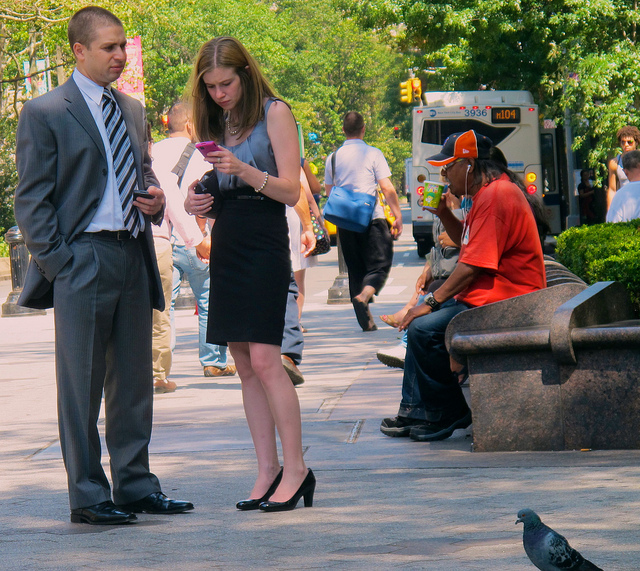
user: Given an image and a question. Answer the question in a short answer. Question: If this woman is seeking information which famous search engine might she be looking at? Short Answer:
assistant: google